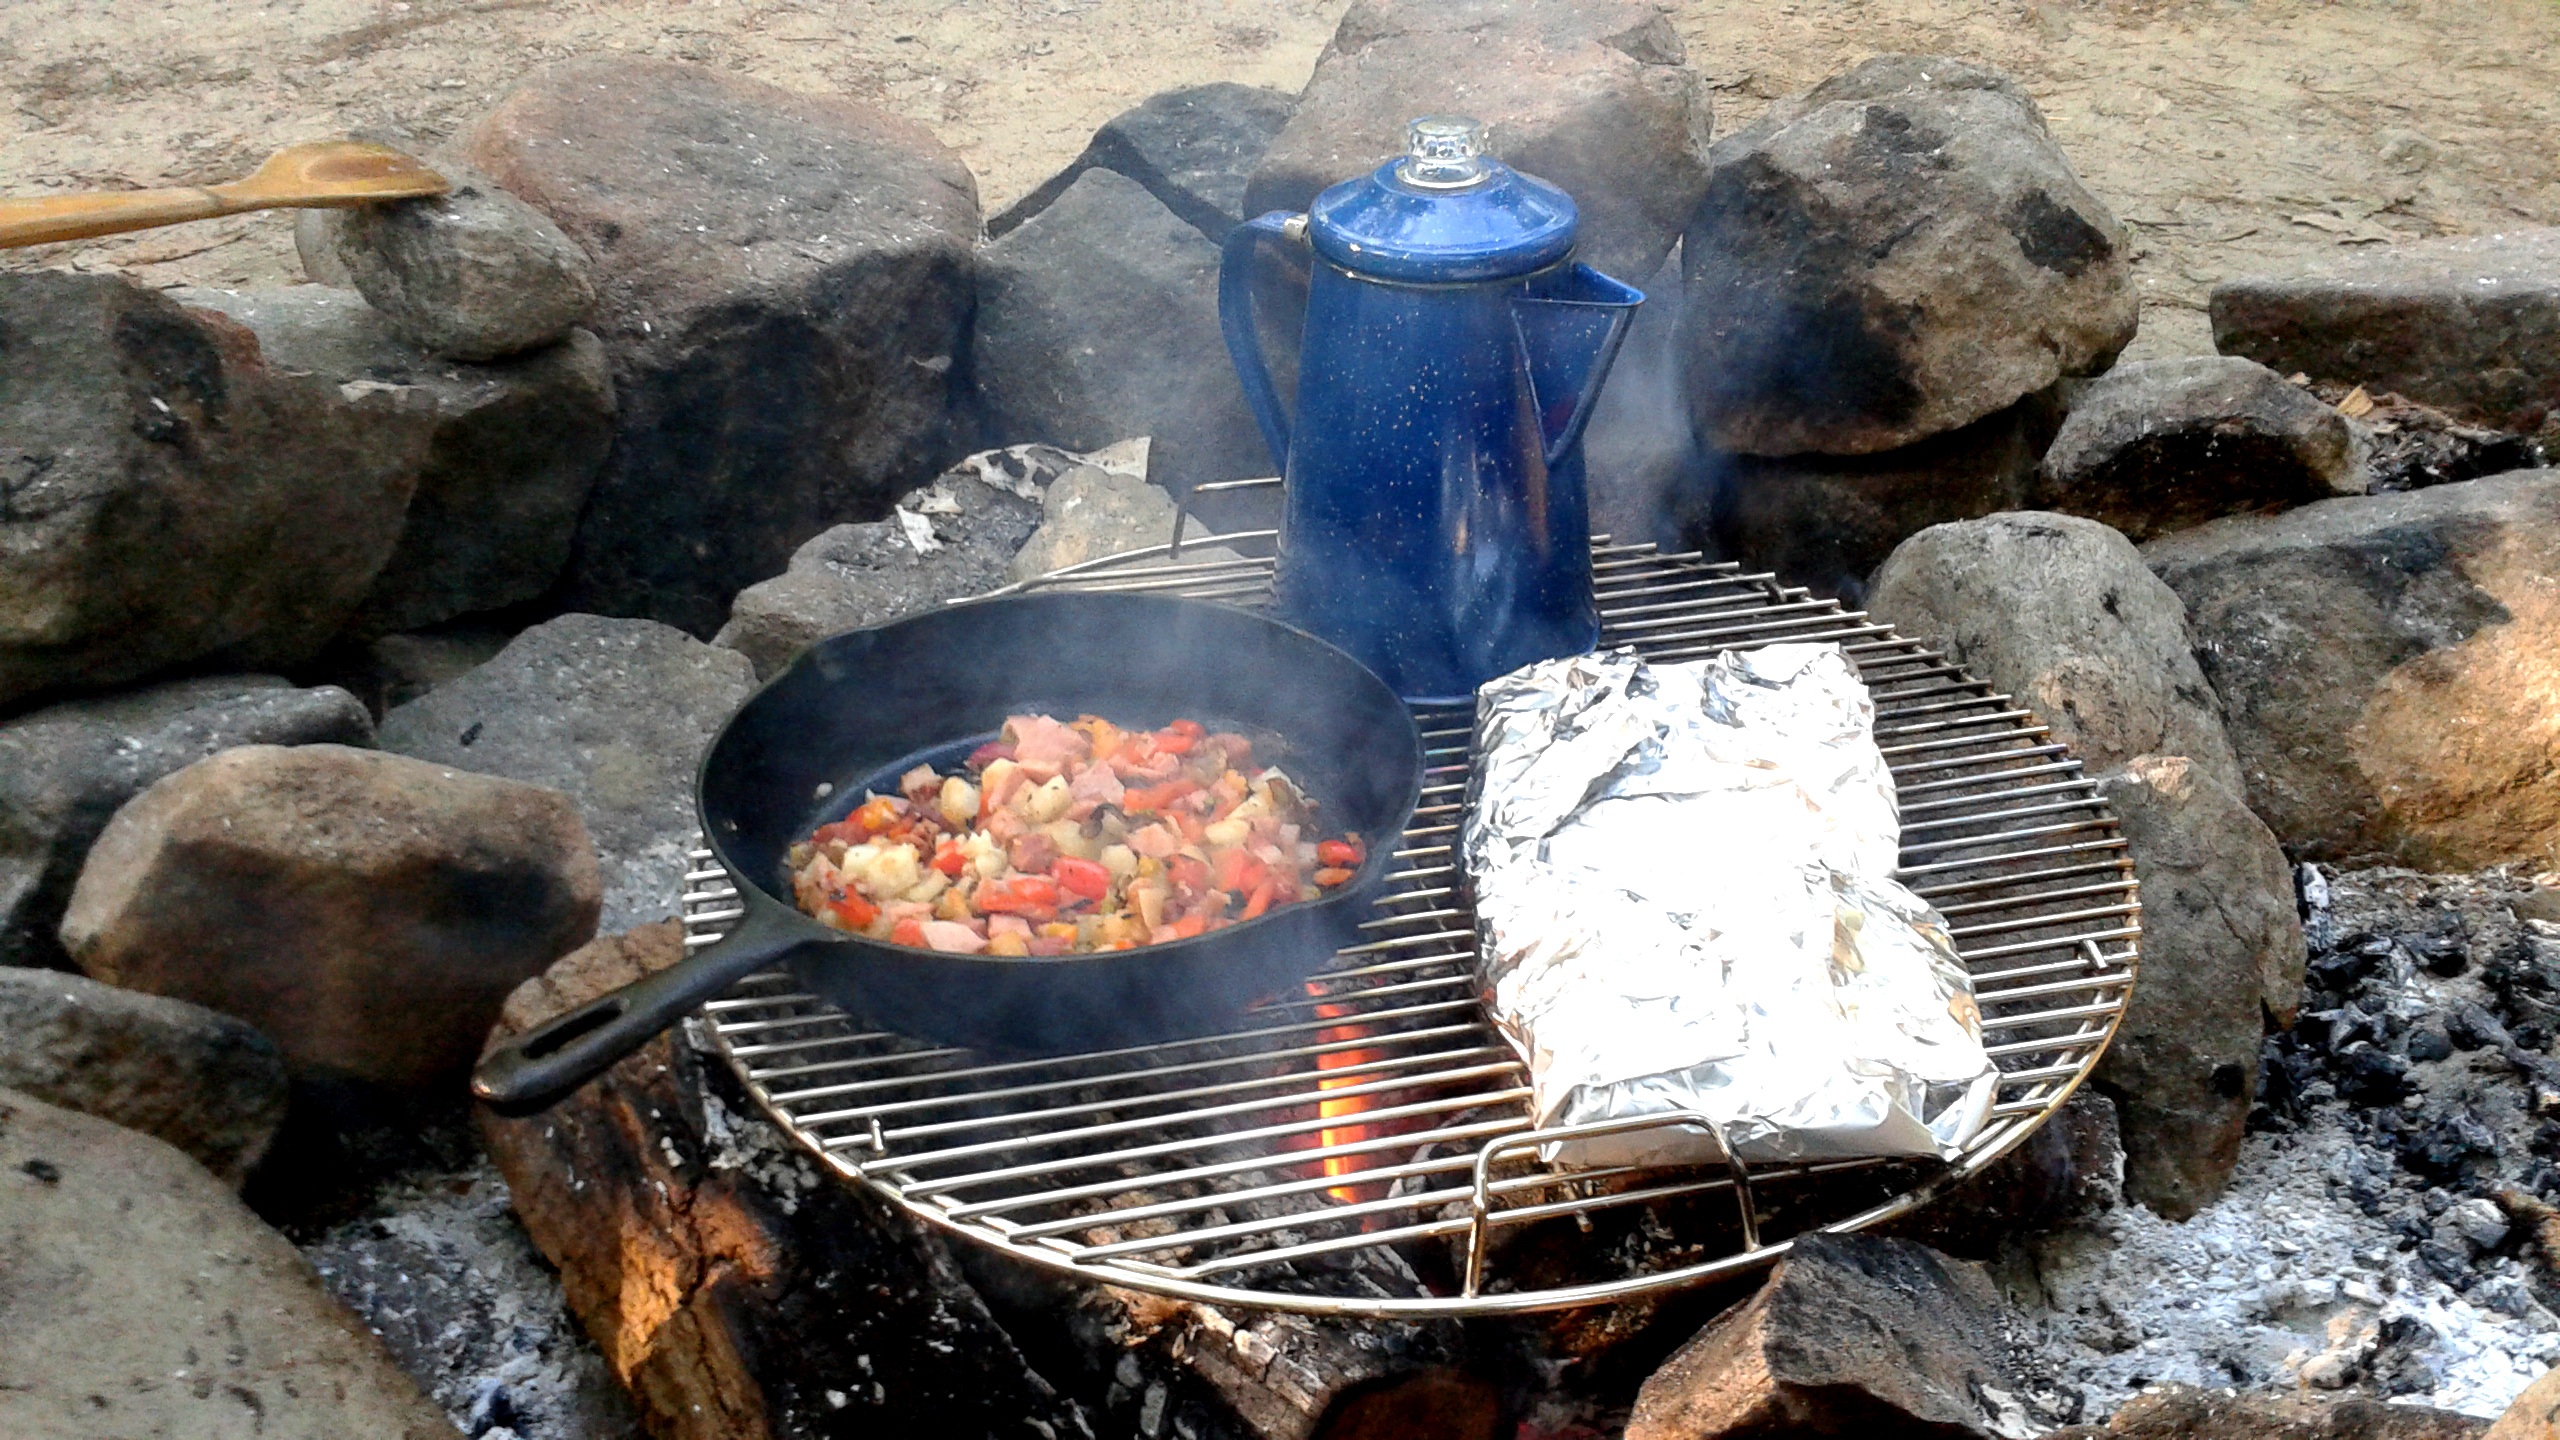
coffee, dish, food, fire, camping, breakfast, barbecue, camp, grilling, barbecue grill, outdoor grill